Ms. Colombia

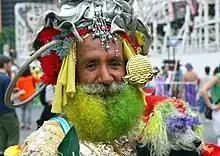

Ms. Colombia (born Oswaldo Gomez. 1954 – 4 October 2018) was an LGBTQ icon and performer, known for her presence in the New York City community. Ms. Colombia entertained crowds at public events such as parades and in spaces such as Coney Island, Riis Beach and the Queens Pride Parade with her colorful outfits, dyed beard, and pets such as her poodle Cariño and parrot Rosita as well as with humor. Ms. Colombia became known under many nicknames, including La Paisa, Queen of Riis Park, and the Queen of Queens.